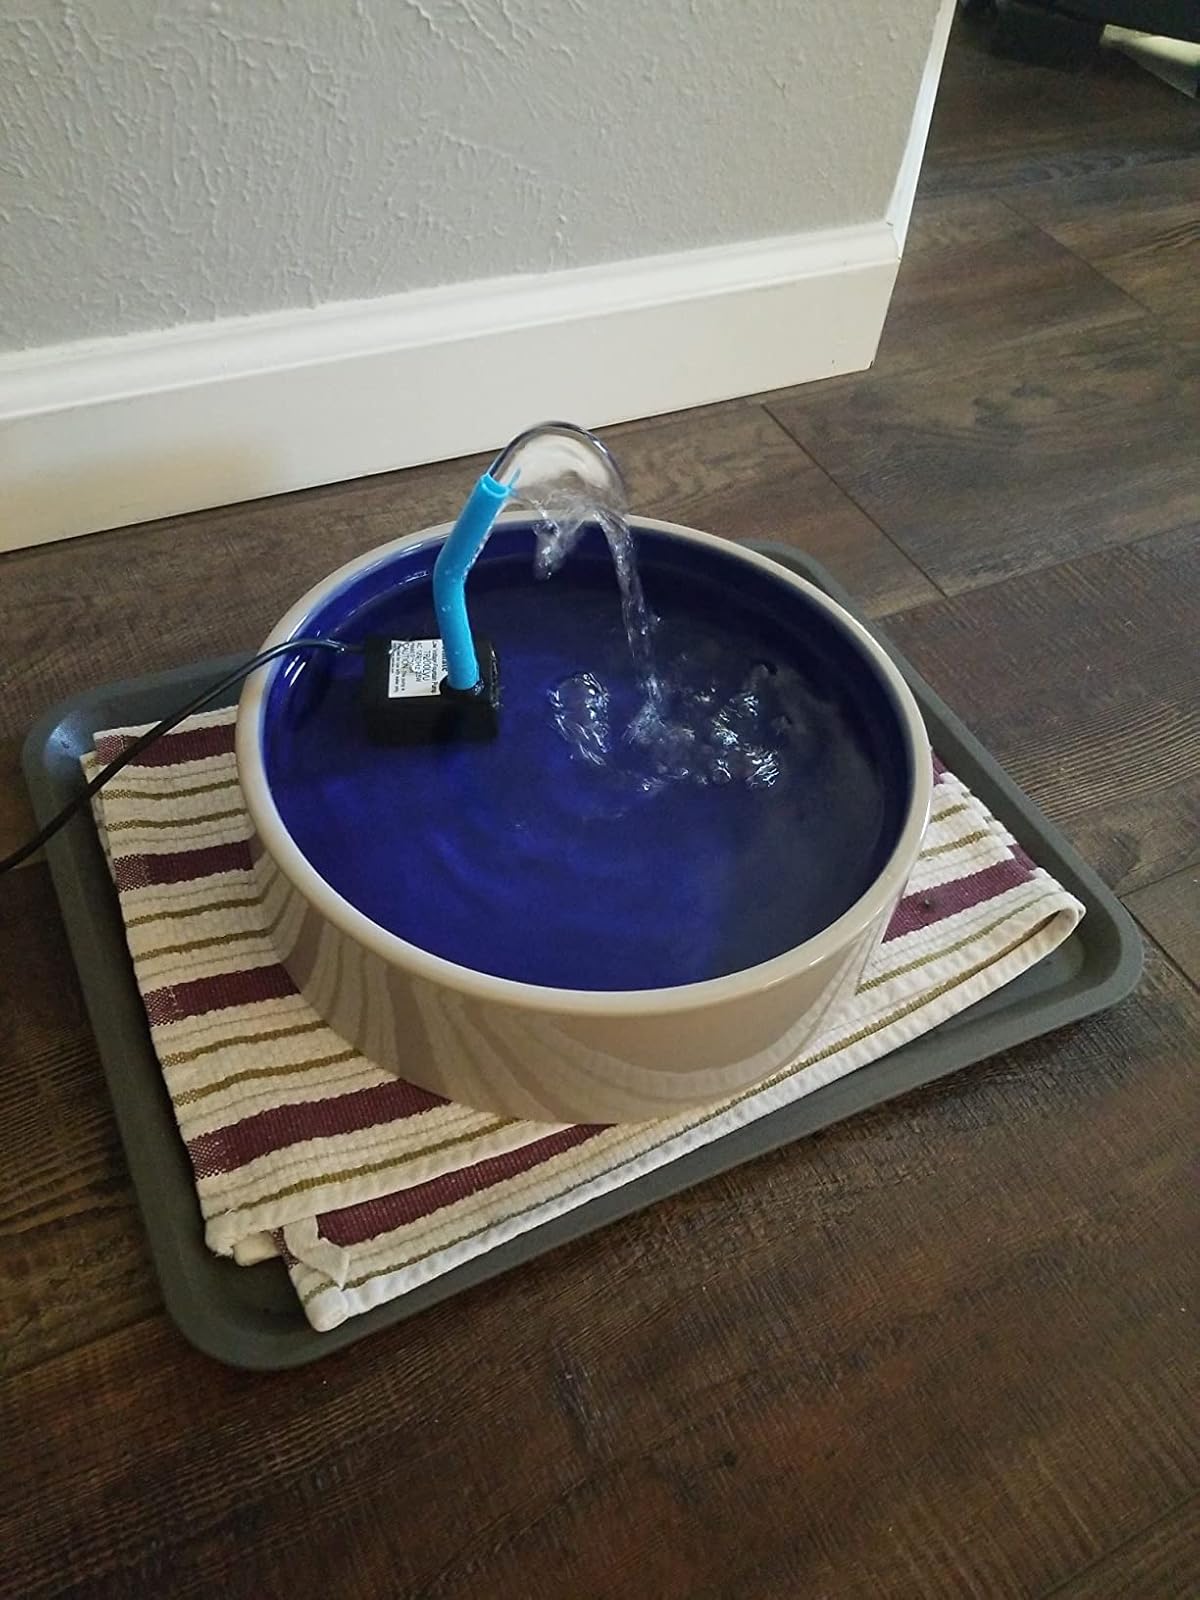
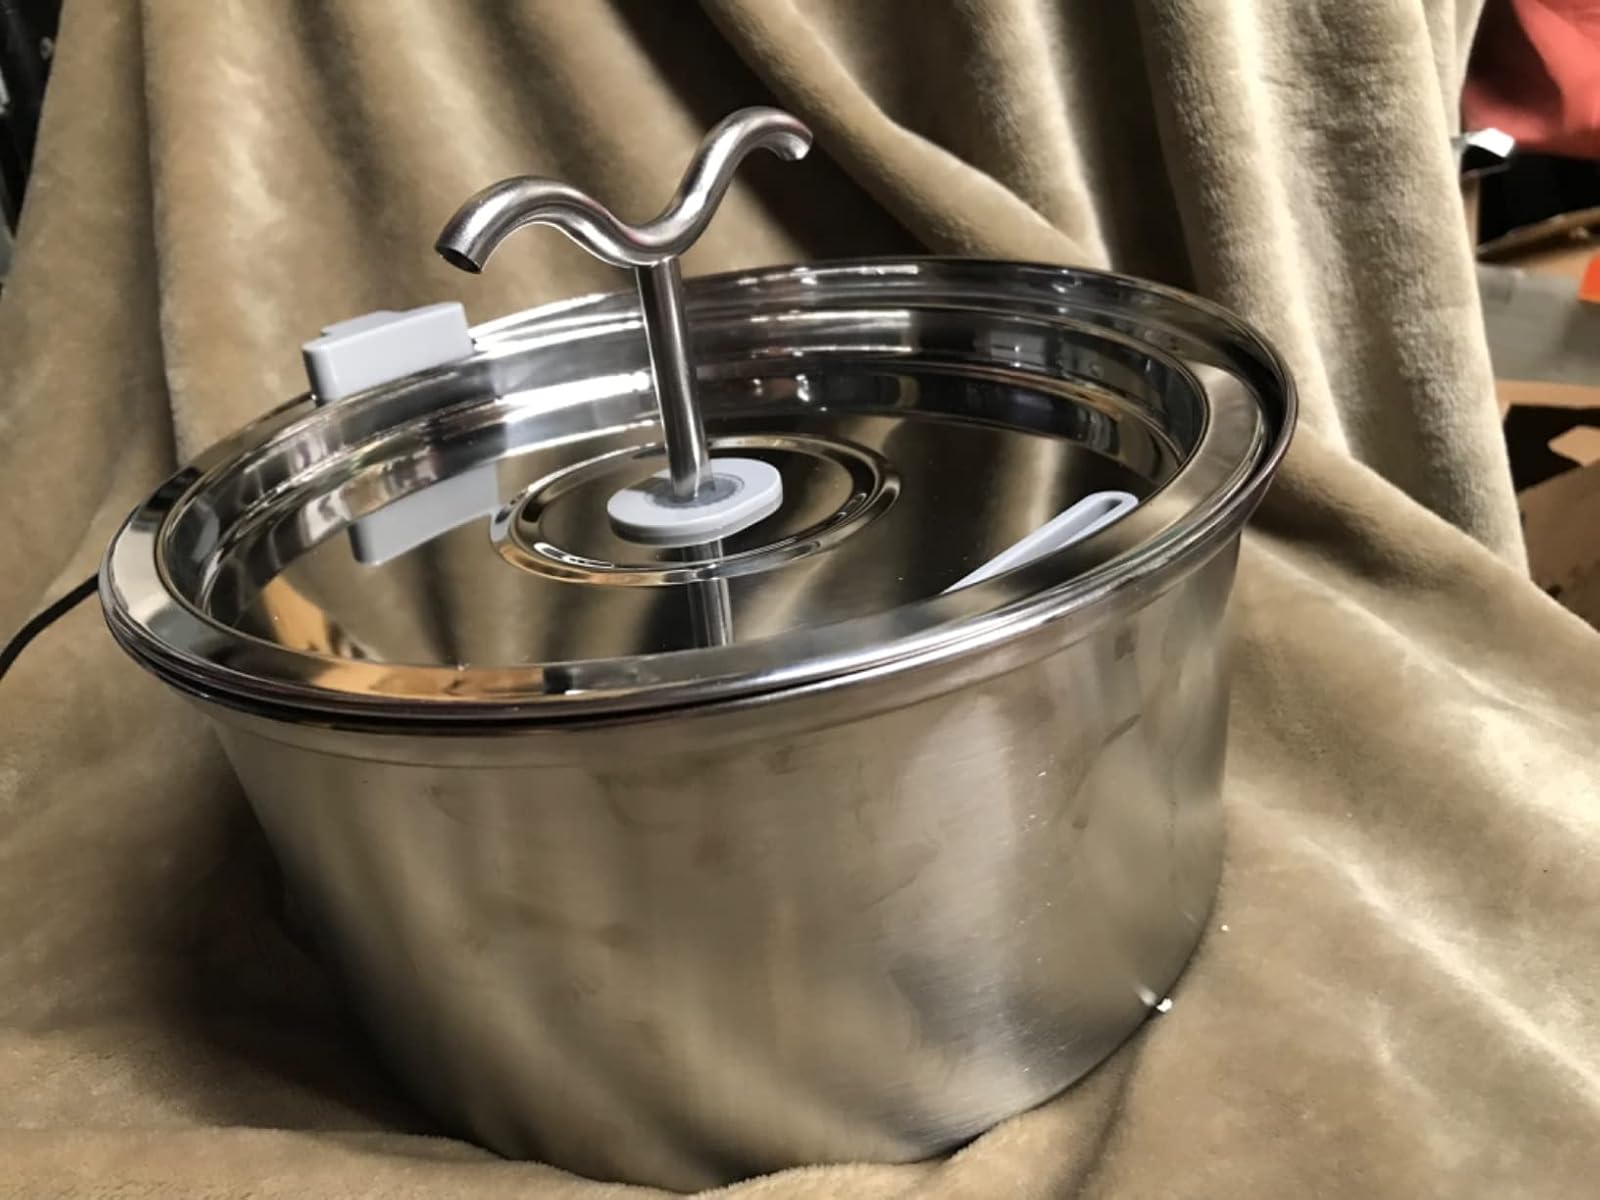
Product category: items_bowl
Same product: no